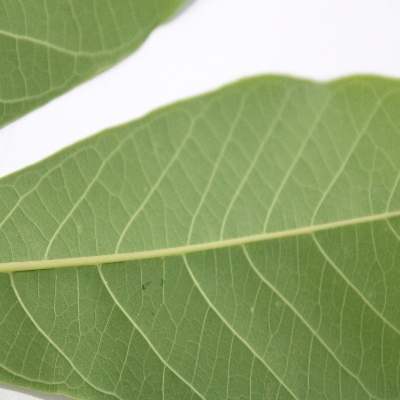
Crop: Cassava
Condition: healthy